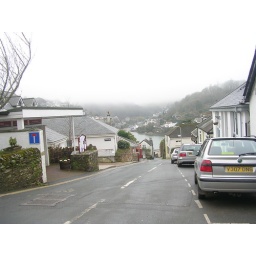
67 - the main road into Newton Ferrars, with Noss Mayo in sight over the river Yealm